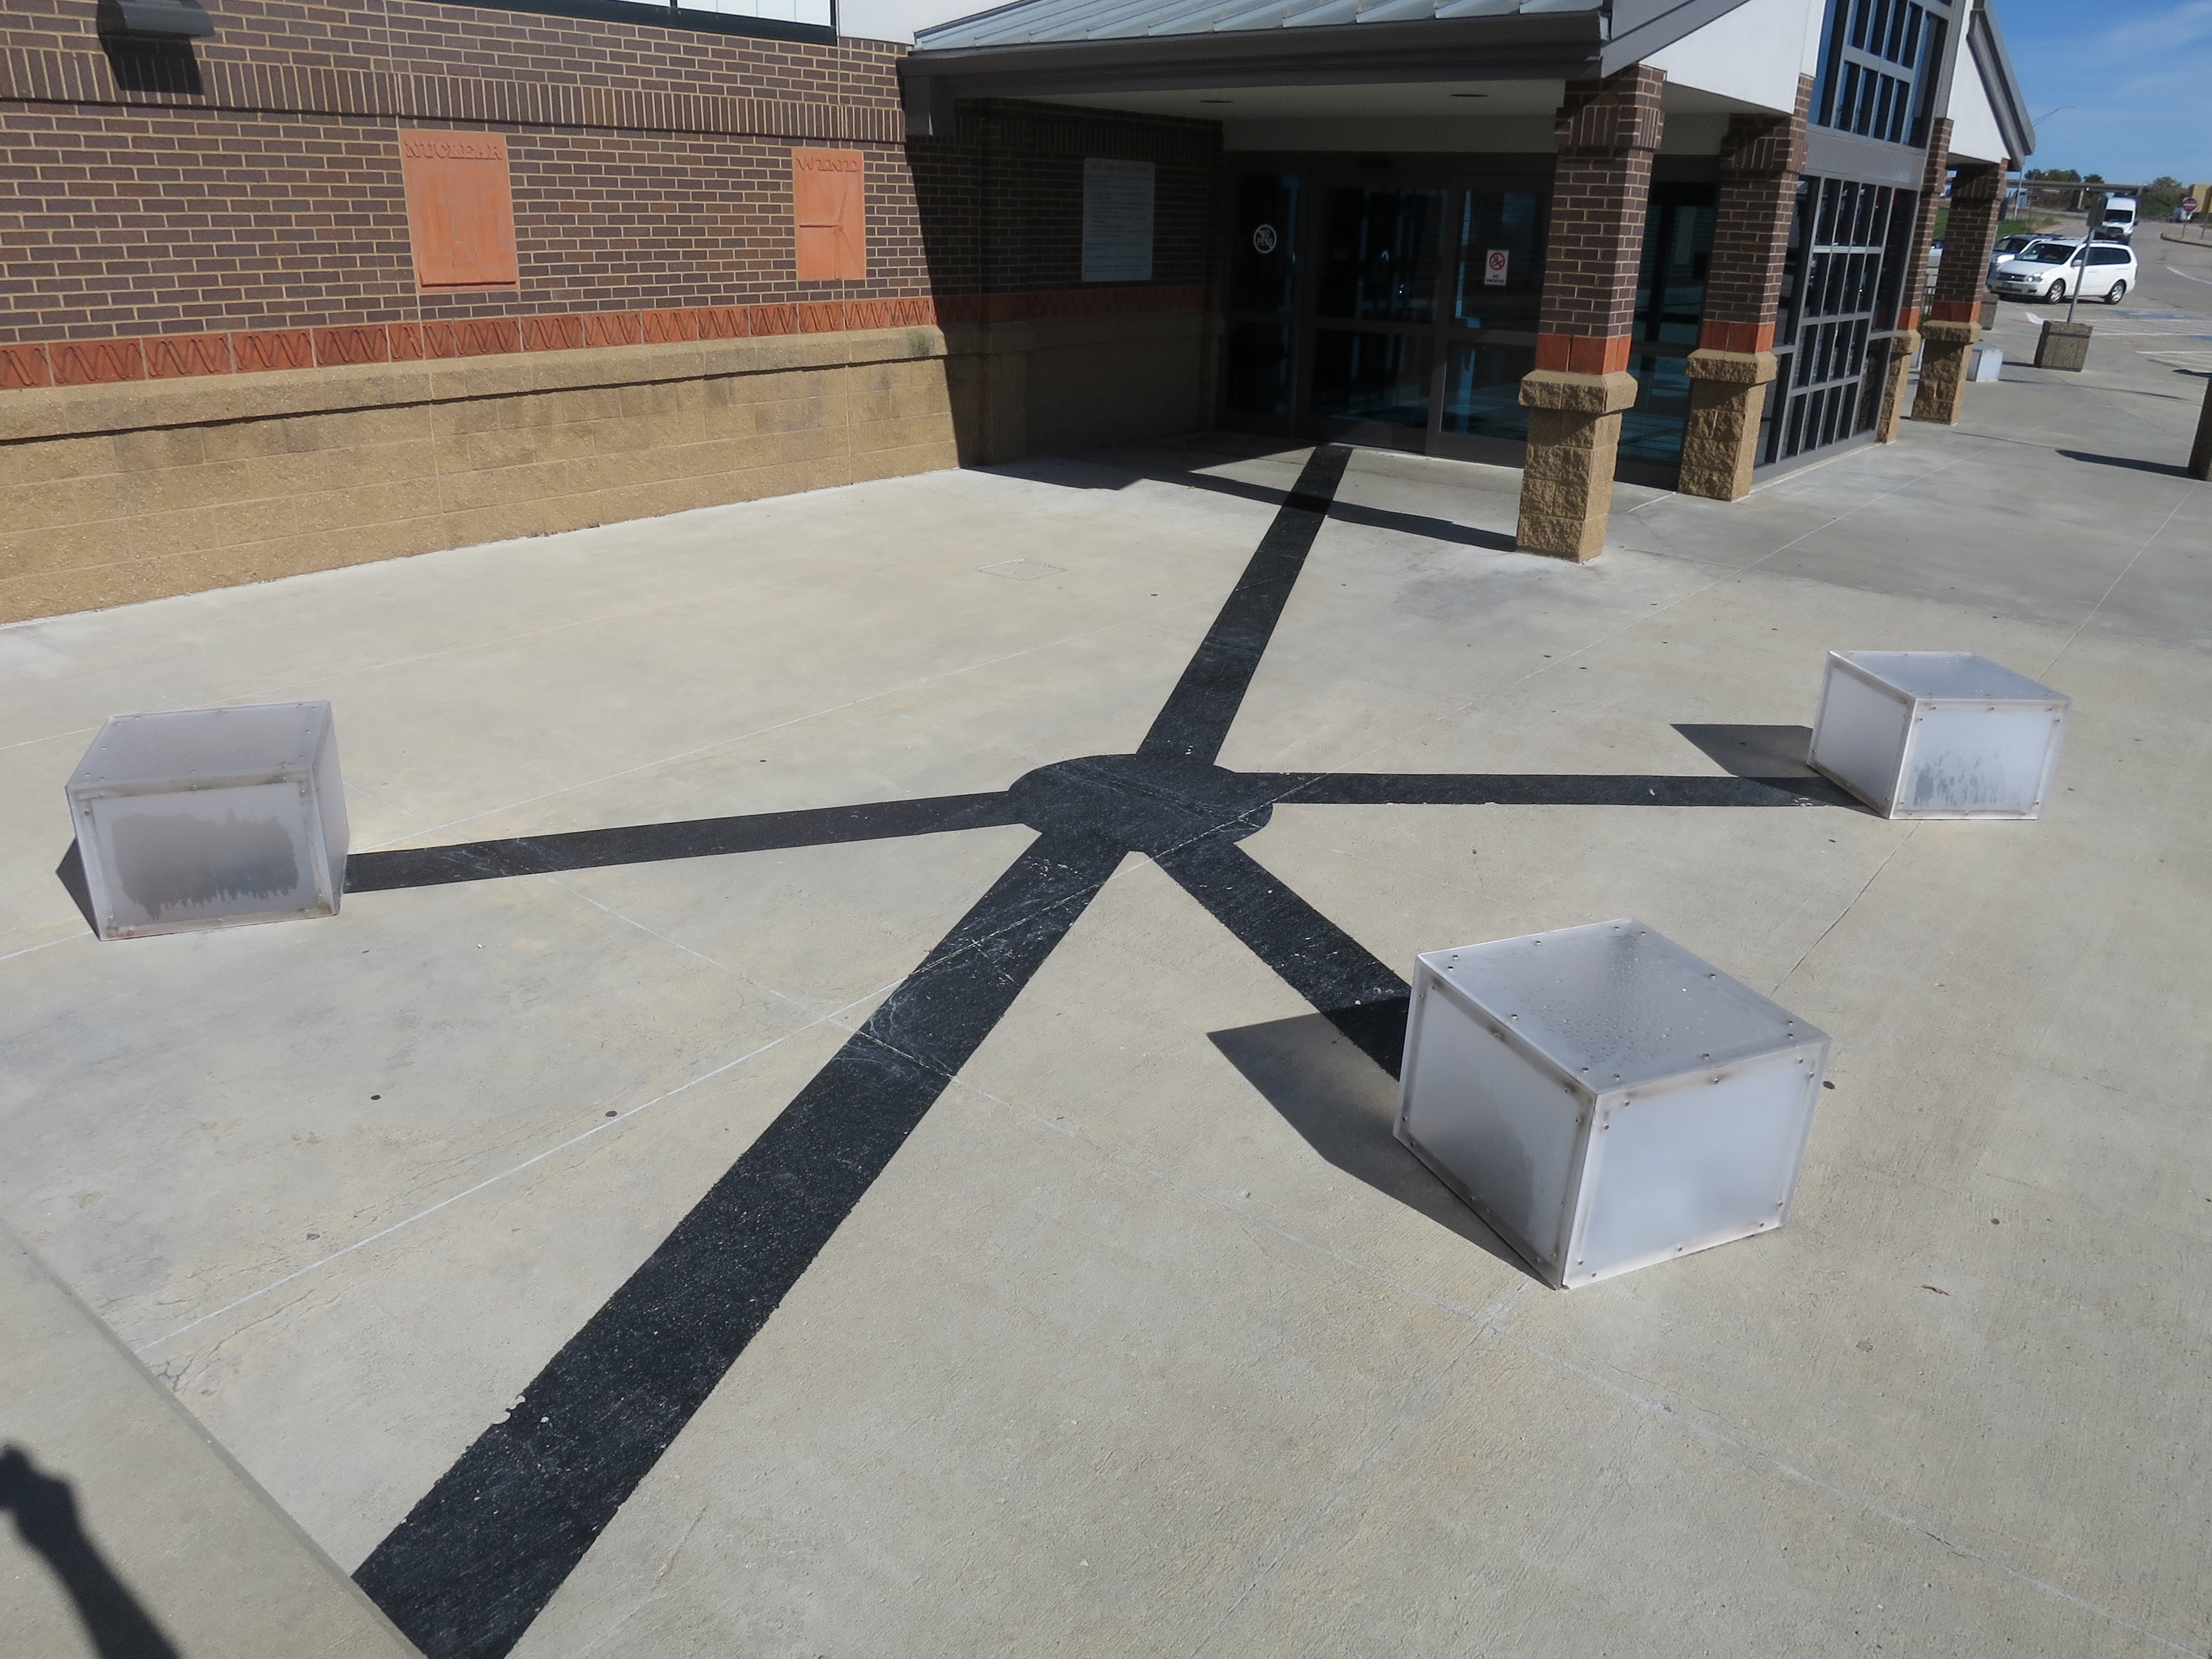
table, wood, floor, roof, furniture, material, handrail, flooring, outdoor structure